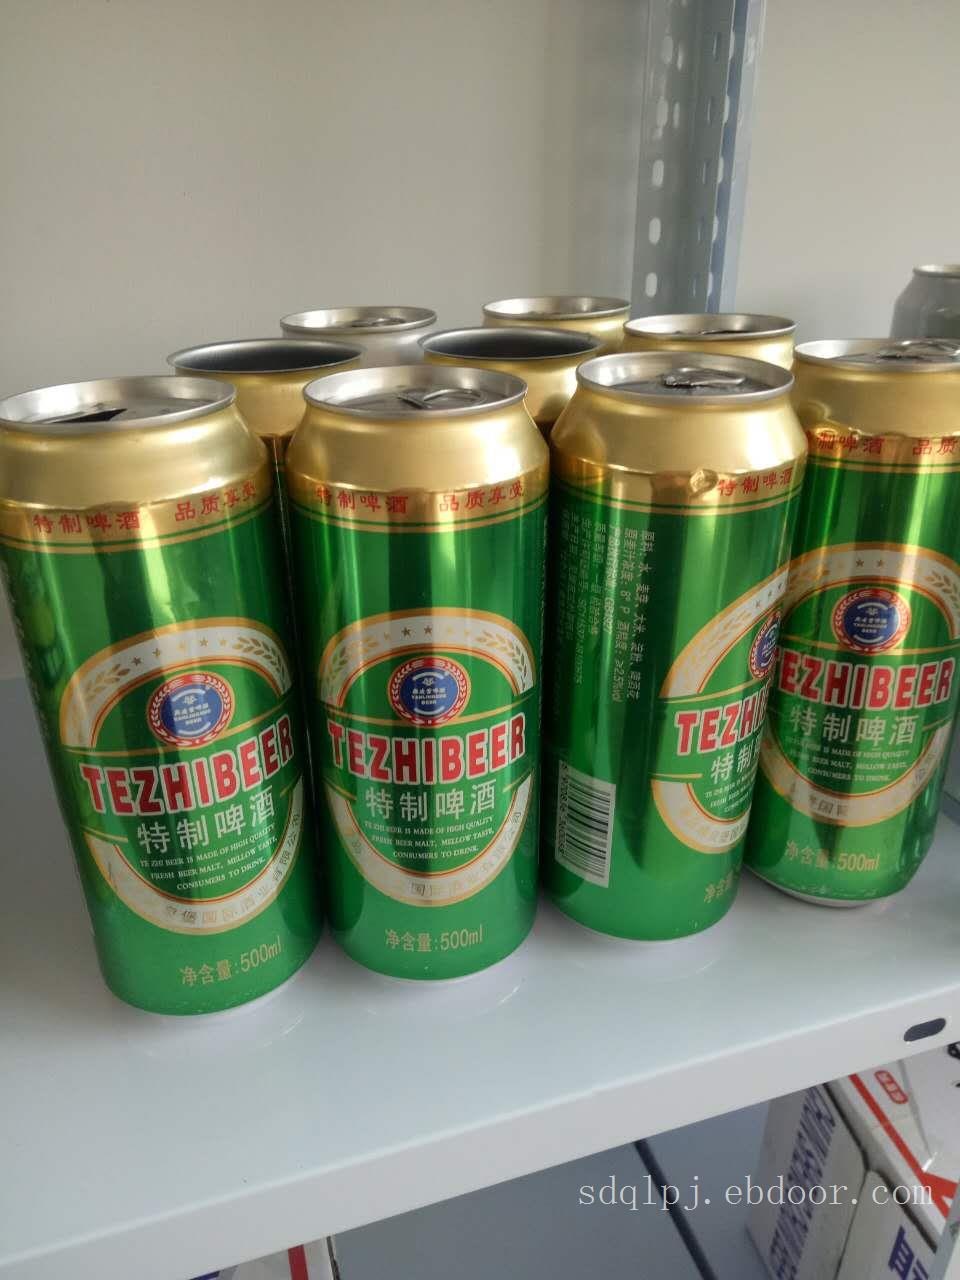
Label: metal